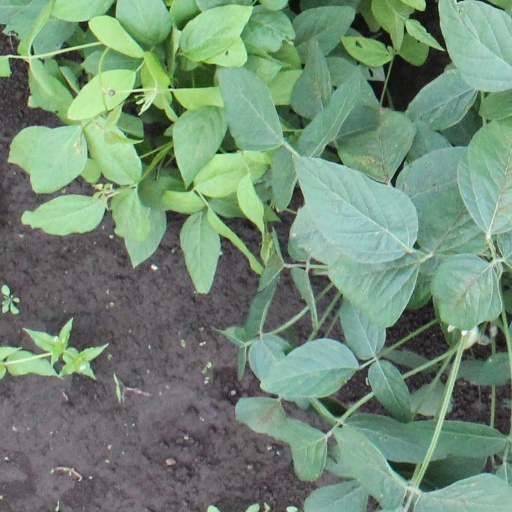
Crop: soybean